Reg Groom

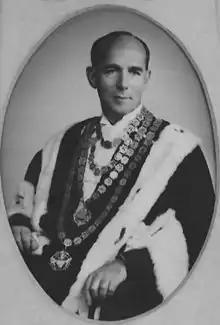
Reg Groom in his Lord Mayoral robes – 1955

Sir Thomas Reginald Groom (1906–1987) was Lord Mayor of Brisbane in Queensland, Australia from 1955 to 1961.